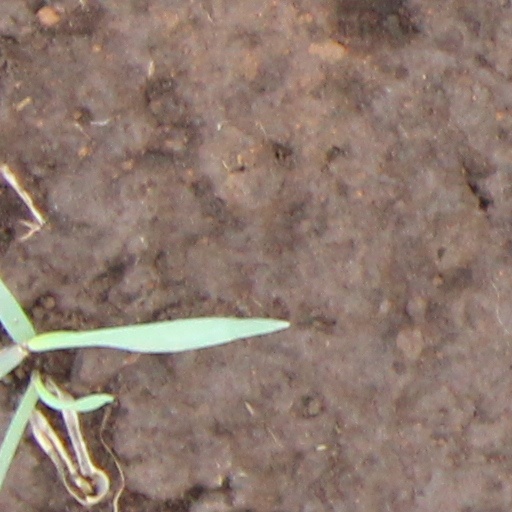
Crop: wheat